Friends of Libraries

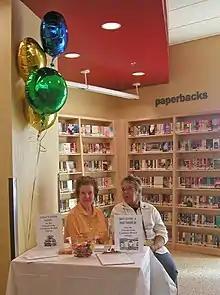
Friends of the Cambrian Library membership drive.

Friends of Libraries (also Friends of the Library and may be shortened to Friends) are non-profit, charitable groups formed to support libraries in their communities. Support from the Friends groups may be financial, political and cultural. Groups are separate from the libraries they support and made up of volunteers. Generally, groups are structured, handle finances and work closely with library management. In the United States, Friends groups also work closely with the American Library Association (ALA). Other countries, such as Australia, France, South Africa and the United Kingdom all have Friends of Libraries groups.